Edith Kennedy

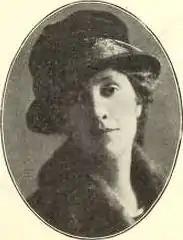

Edith Kennedy (1880-1963), often credited as Edith M. Kennedy, was an American writer and screenwriter active during the silent era.